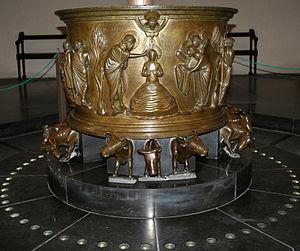
Liège (Belgique), église Saint-Barthélemy - Fonts baptismaux de Renier de Huy (début du XIIe siècle).
Le patrimoine religieux de Liège jusqu'à la Révolution française compte un palais épiscopal, une cathédrale, sept collégiales, une chartreuse, huit abbayes d'hommes et de femmes, vingt-trois couvents d'hommes et vingt-sept couvents de femmes, trente-deux paroisses, une vingtaine d'hôpitaux et autant d'hospices, une trentaine de béguinages, des dizaines de chapelles, soit plus d'une centaine d'oratoires dont une cinquantaine desservis par des religieux réguliers.
La collégiale Saint-Barthélemy de Liège, en Belgique, est caractéristique de l'imposant style ottonien de la fin du XIᵉ siècle aux dernières années du XIIᵉ siècle avec ses tours jumelles de modèle rhénan. Restaurée une première fois en 1876, elle est rénovée entre 1999 et 2006 avec ses couleurs d'origine. L'intérieur en baroque français, abrite un chef-d'œuvre de l'art mosan : les fonts baptismaux de Saint-Barthélemy.
La cathédrale Notre-Dame-et-Saint-Lambert fut la cathédrale de Liège jusqu'en 1794, date du début de sa destruction. Cette immense cathédrale gothique, à la mémoire de saint Lambert, occupait l'actuelle place Saint-Lambert, au cœur de Liège. Avec ses deux chœurs, ses deux transepts, ses trois nefs à trois étages, le circuit de ses chapelles absidales et collatérales, son cloître et ses annexes, et sa flèche de 135 mètres, la cathédrale Notre-Dame-et-Saint-Lambert faisait partie des grands vaisseaux du monde occidental au Moyen Âge et était le monument majeur du gothique mosan. Elle pouvait contenir 4 000 personnes.
Les fonts baptismaux de Notre-Dame de la collégiale Saint-Barthélemy à Liège sont un véritable chef-d'œuvre d'art mosan, tant sur le plan esthétique que sur le plan technique. Les passionnés de l'art mosan les présentent comme « une des sept merveilles de Belgique ».